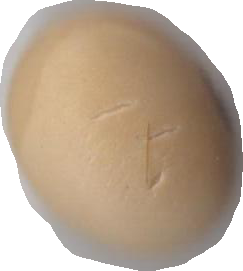
Variety: Anjasmoro